Demon Flowers

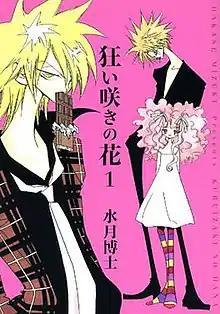
Cover of the first Japanese volume of "Demon Flowers"

is a horror manga with boys' Love themes by Hakase Mizuki. Long ago, when Japanese Gods descended upon humans, their mixed offspring inherited supernatural powers...and the name "Kuruizaki no Hana."Now, those of the Demon world are rising up to wipe out these offspring—led by the cool and confident assassin, Ushitora. He's worshipped as a deadly professional, but when he falls in love with one such gifted boy, Masato, everything changes. Ushitora betrays his people, instead sacrificing himself to a life on the run, in order to care for Masato and a spirited orphaned girl named Nao. From Mizuki Hakase, creator of The Demon Ororon series, comes a dark, chaotic drama about three lost souls in search of the true meaning of family.